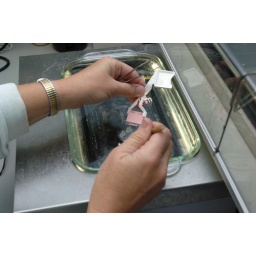
The ribbon is recovered from water bath by passing a glass slide under it and picking it up.